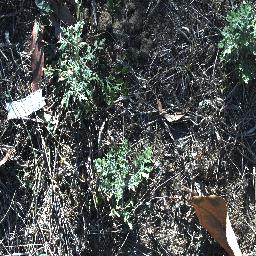
Label: parthenium